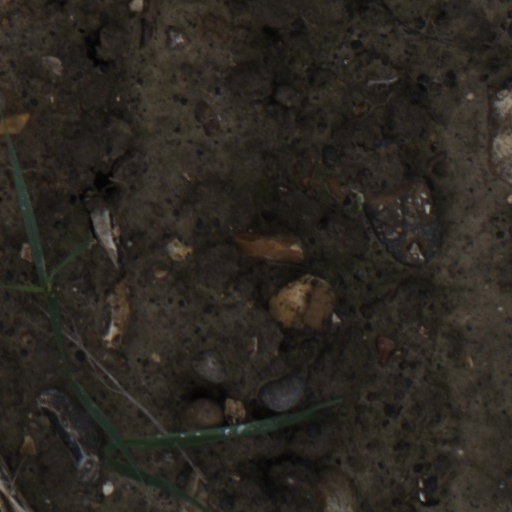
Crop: wheat